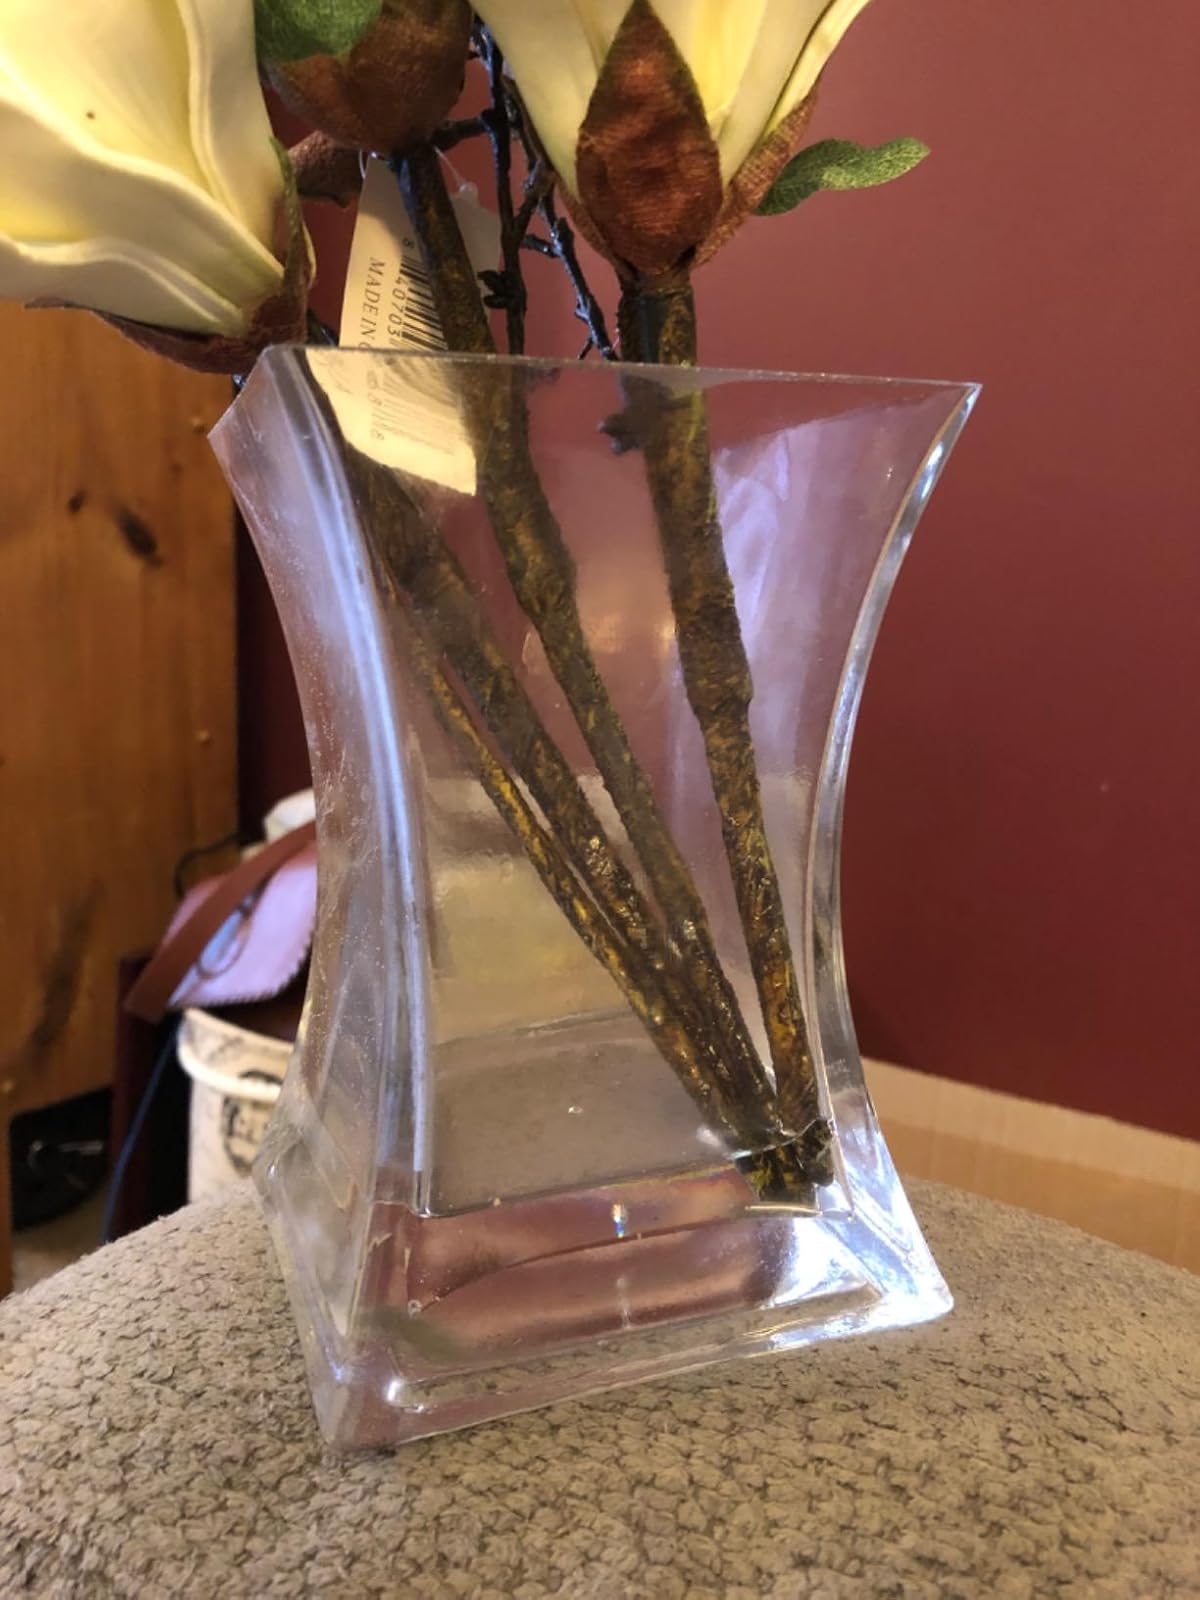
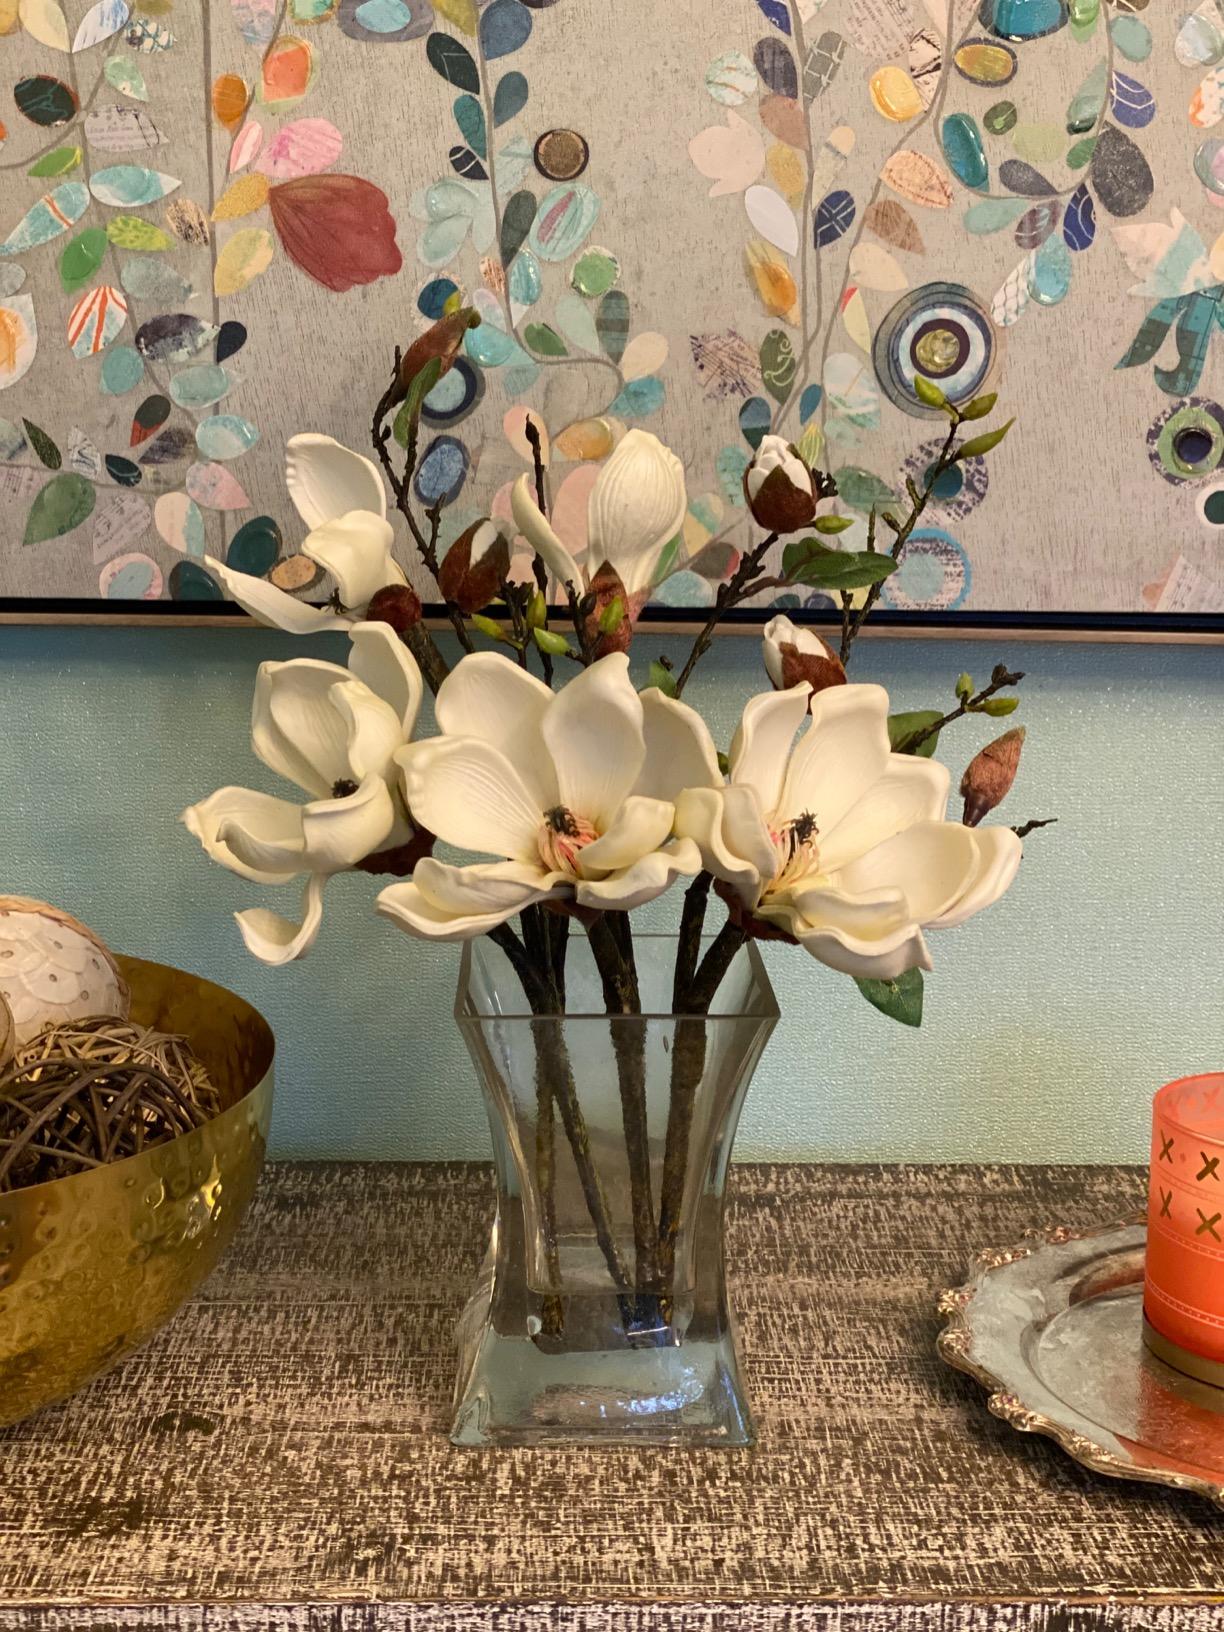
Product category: vase
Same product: yes